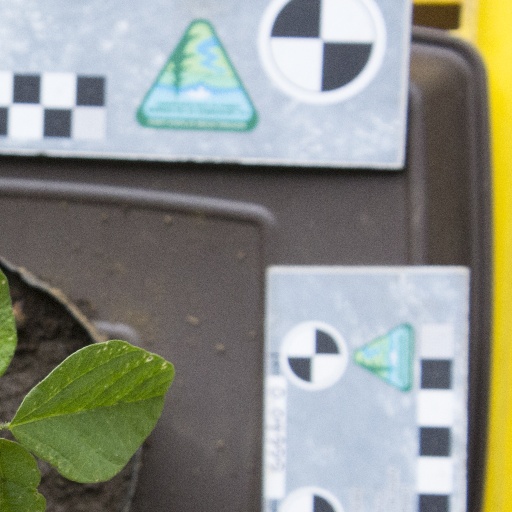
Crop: soybean